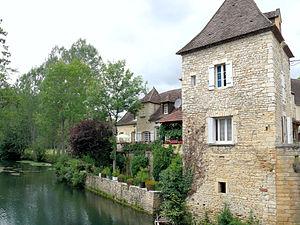
La vallée de la Céou à Bouzic
Bouzic est une commune française située dans le département de la Dordogne, en région Nouvelle-Aquitaine.
Le Céou est une rivière française qui coule dans les départements du Lot et de la Dordogne. C'est un affluent de la Dordogne en rive gauche.